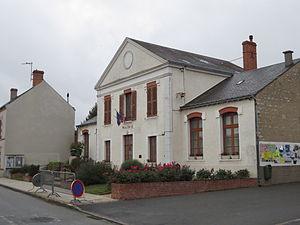
Mairie d'Escrennes (45)
Escrennes est une commune française, située dans le département du Loiret en région Centre-Val de Loire.